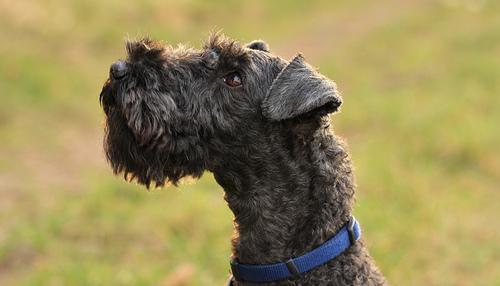
Kerry_blue_terrier